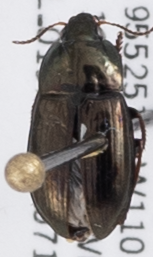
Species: Amara littoralis
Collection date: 2019-07-10
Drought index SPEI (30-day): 0.47
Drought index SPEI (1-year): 0.2
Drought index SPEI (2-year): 1.28